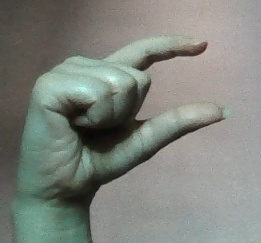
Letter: dal